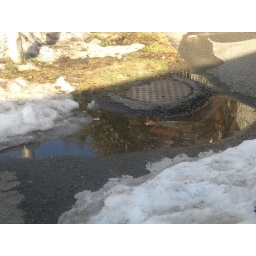
A house reflected in the water